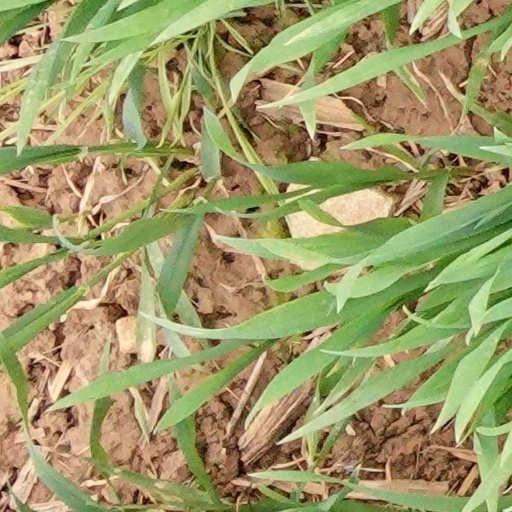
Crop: wheat